James Pattison Cockburn

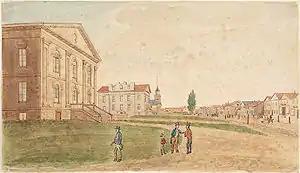
"York, capital of Upper Canada, showing Court House and Jail, August 1829"

James Pattison Cockburn (18 March 1779 – 18 March 1847) was a British artist, author, and military officer. He was born into a military family and received his military training at the Royal Military Academy, Woolwich where he learned to draw as part of his education in topography. His artistic talent resulted in a prolific portfolio of paintings capturing the landscapes and cities throughout which he travelled during his military service, including many Canadian locations such as Quebec City.